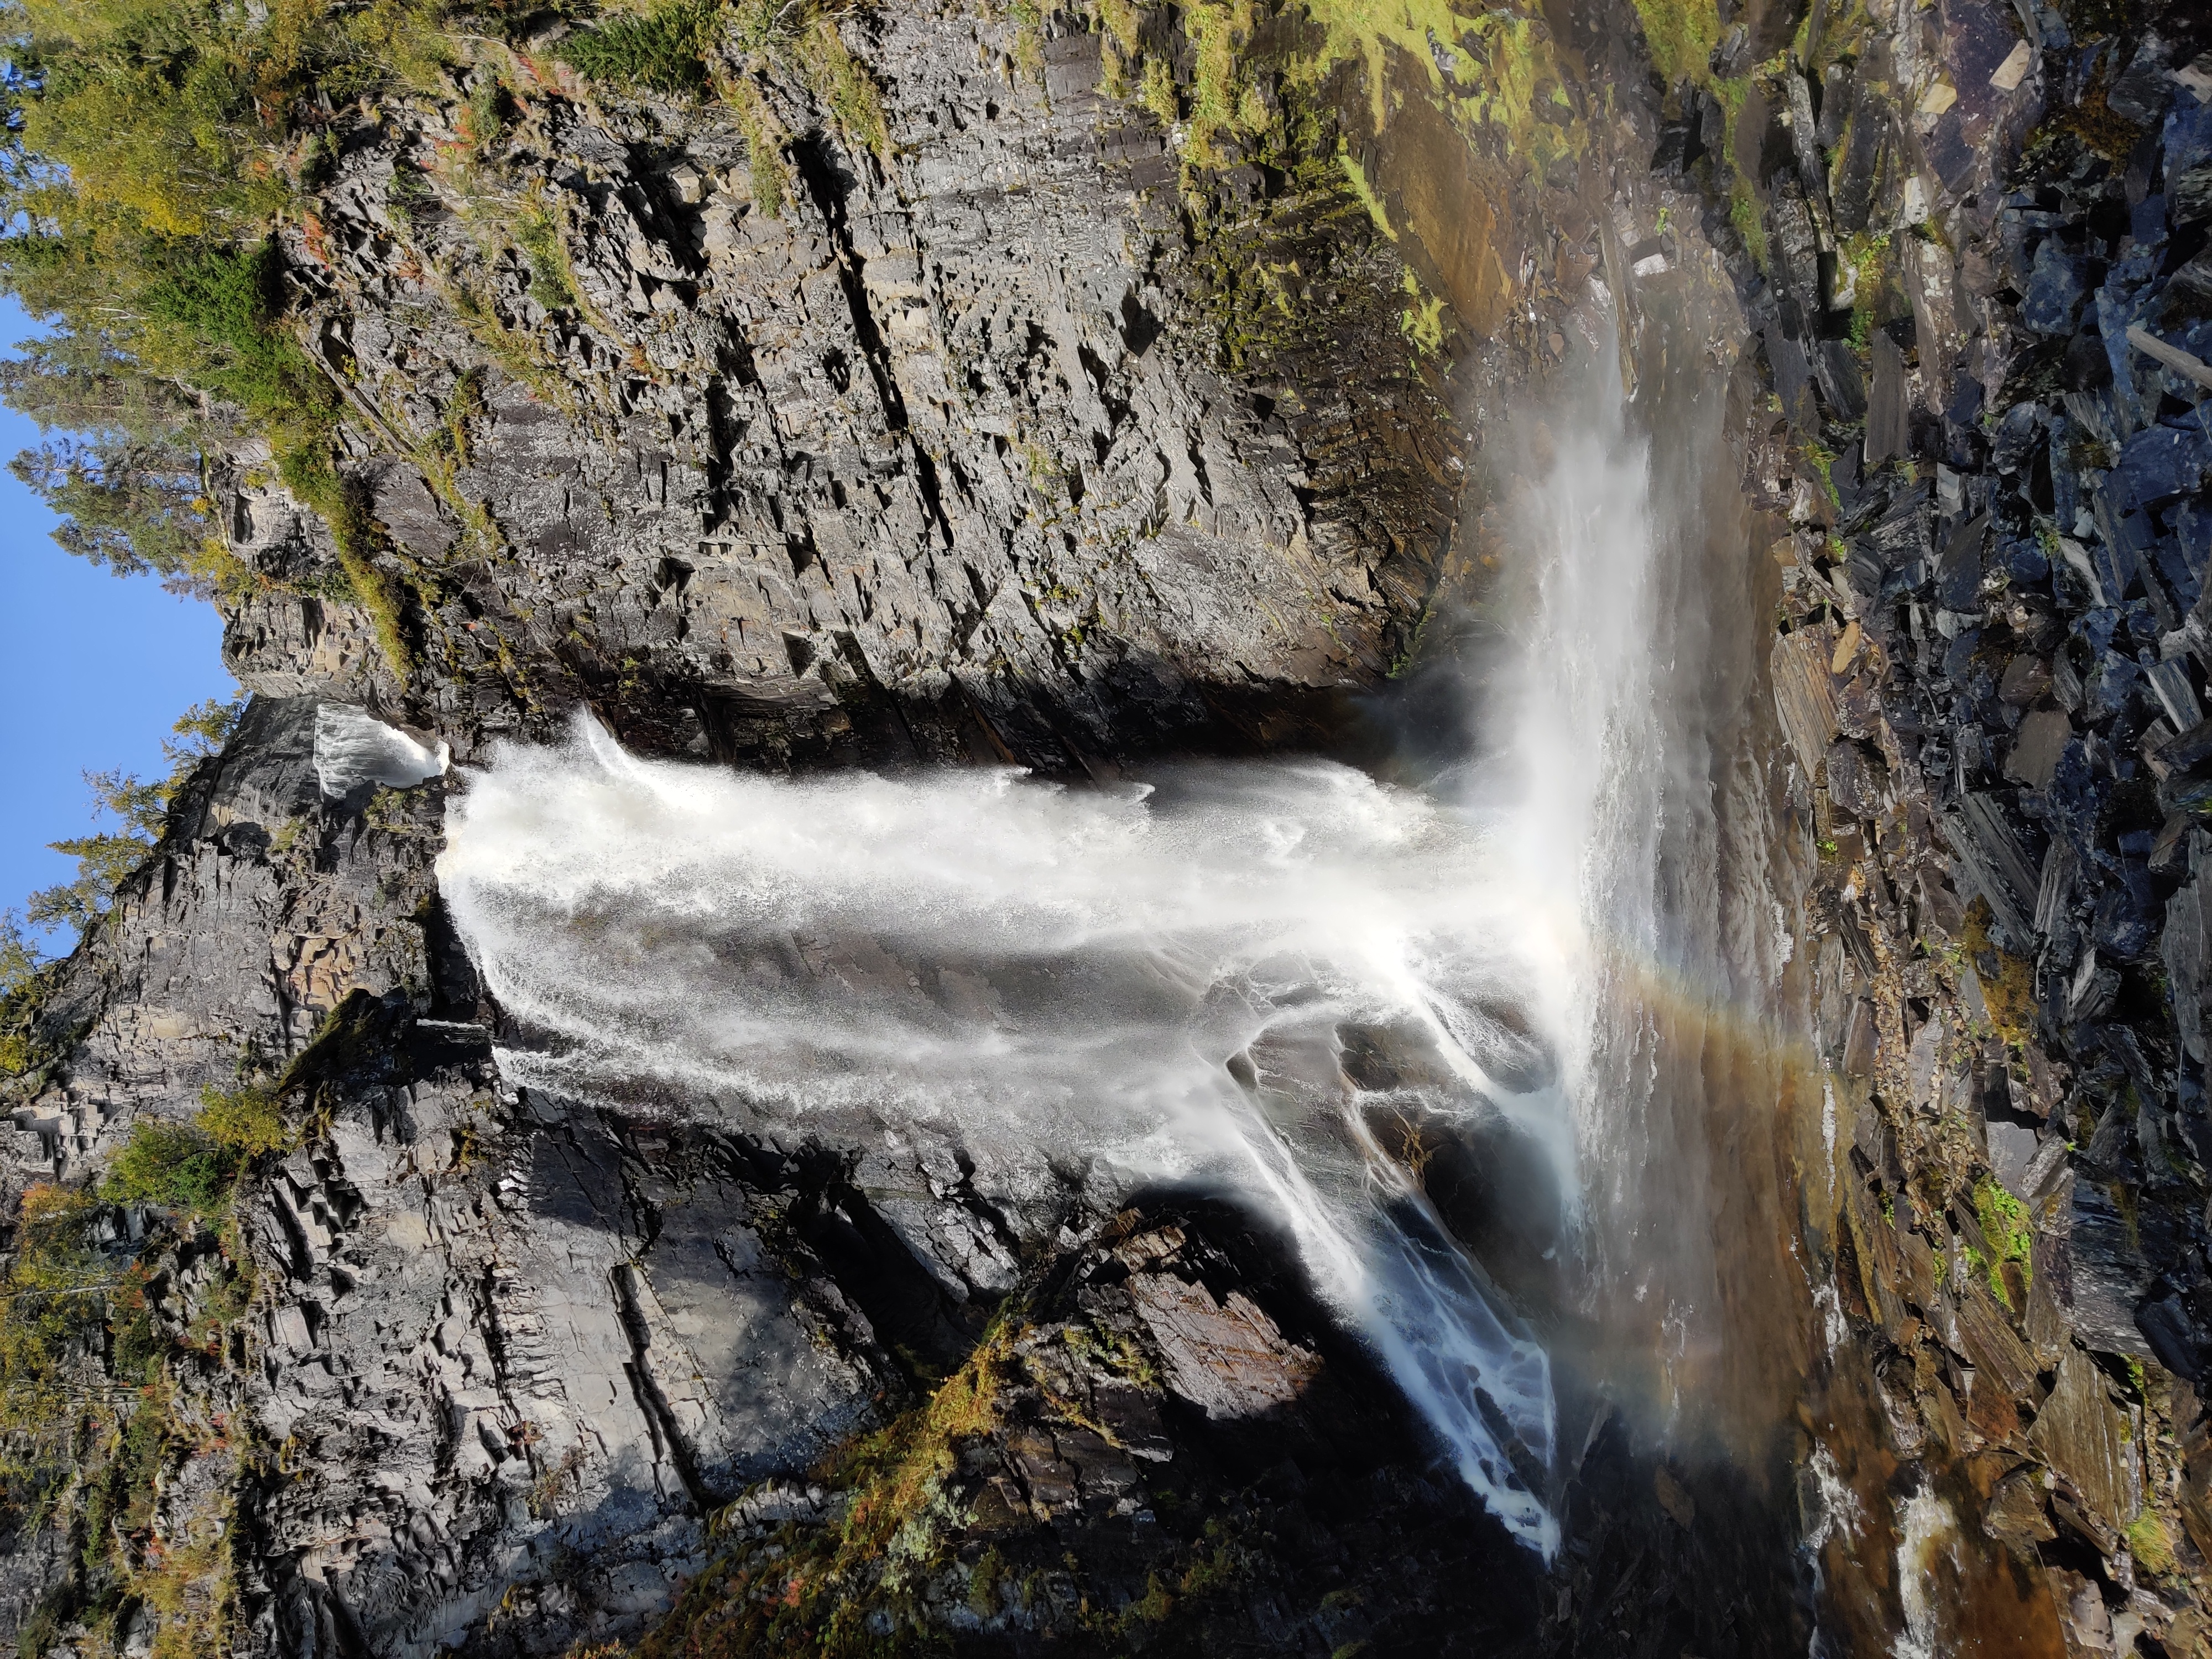
waterfall, water, stones, trees, forest, nature, water resources, plant, natural landscape, branch, wood, fluvial landforms of streams, sunlight, chute, bedrock, watercourse, biome, landscape, formation, tree, geological phenomenon, water feature, spring, outcrop, stream, trunk, mountain river, grass, sky, rapid, creek, rock, non vascular land plant, escarpment, mineral spring, temperate broadleaf and mixed forest, ravine, freezing, moss, valdivian temperate rain forest, fault, old growth forest, riparian zone, jungle, rainforest, autumn, tropical and subtropical coniferous forests, vascular plant, klippe, river, mountain